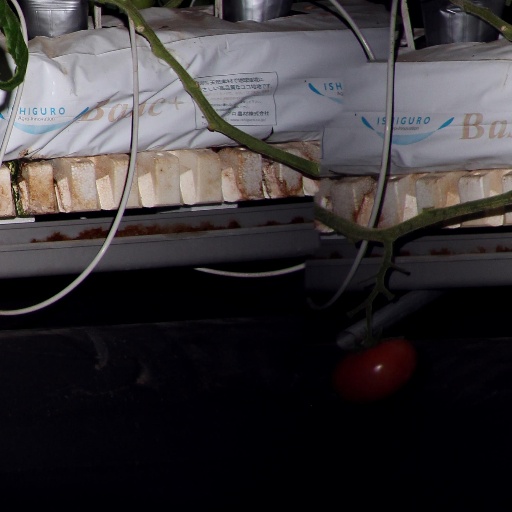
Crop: tomato